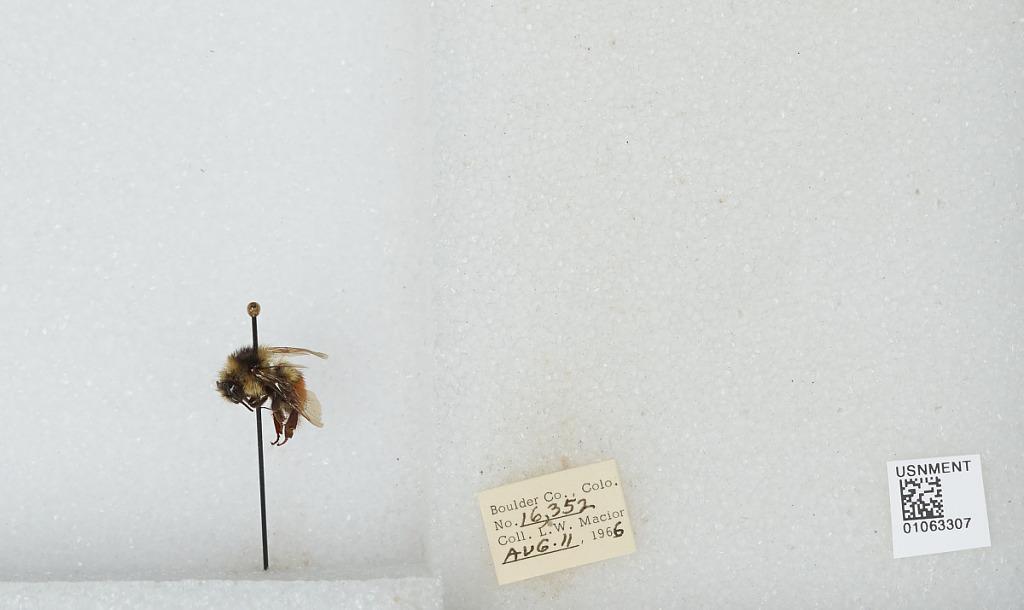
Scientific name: Bombus (Pyrobombus) bifarius Cresson
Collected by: L. Macior
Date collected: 1966-8-11
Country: United States
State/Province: Colorado
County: Boulder
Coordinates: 40.0017, -105.308